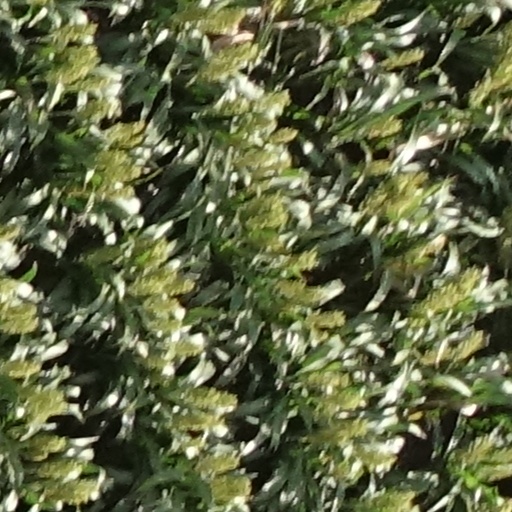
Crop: sorghum